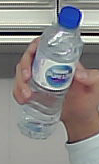
Product: nestle_water